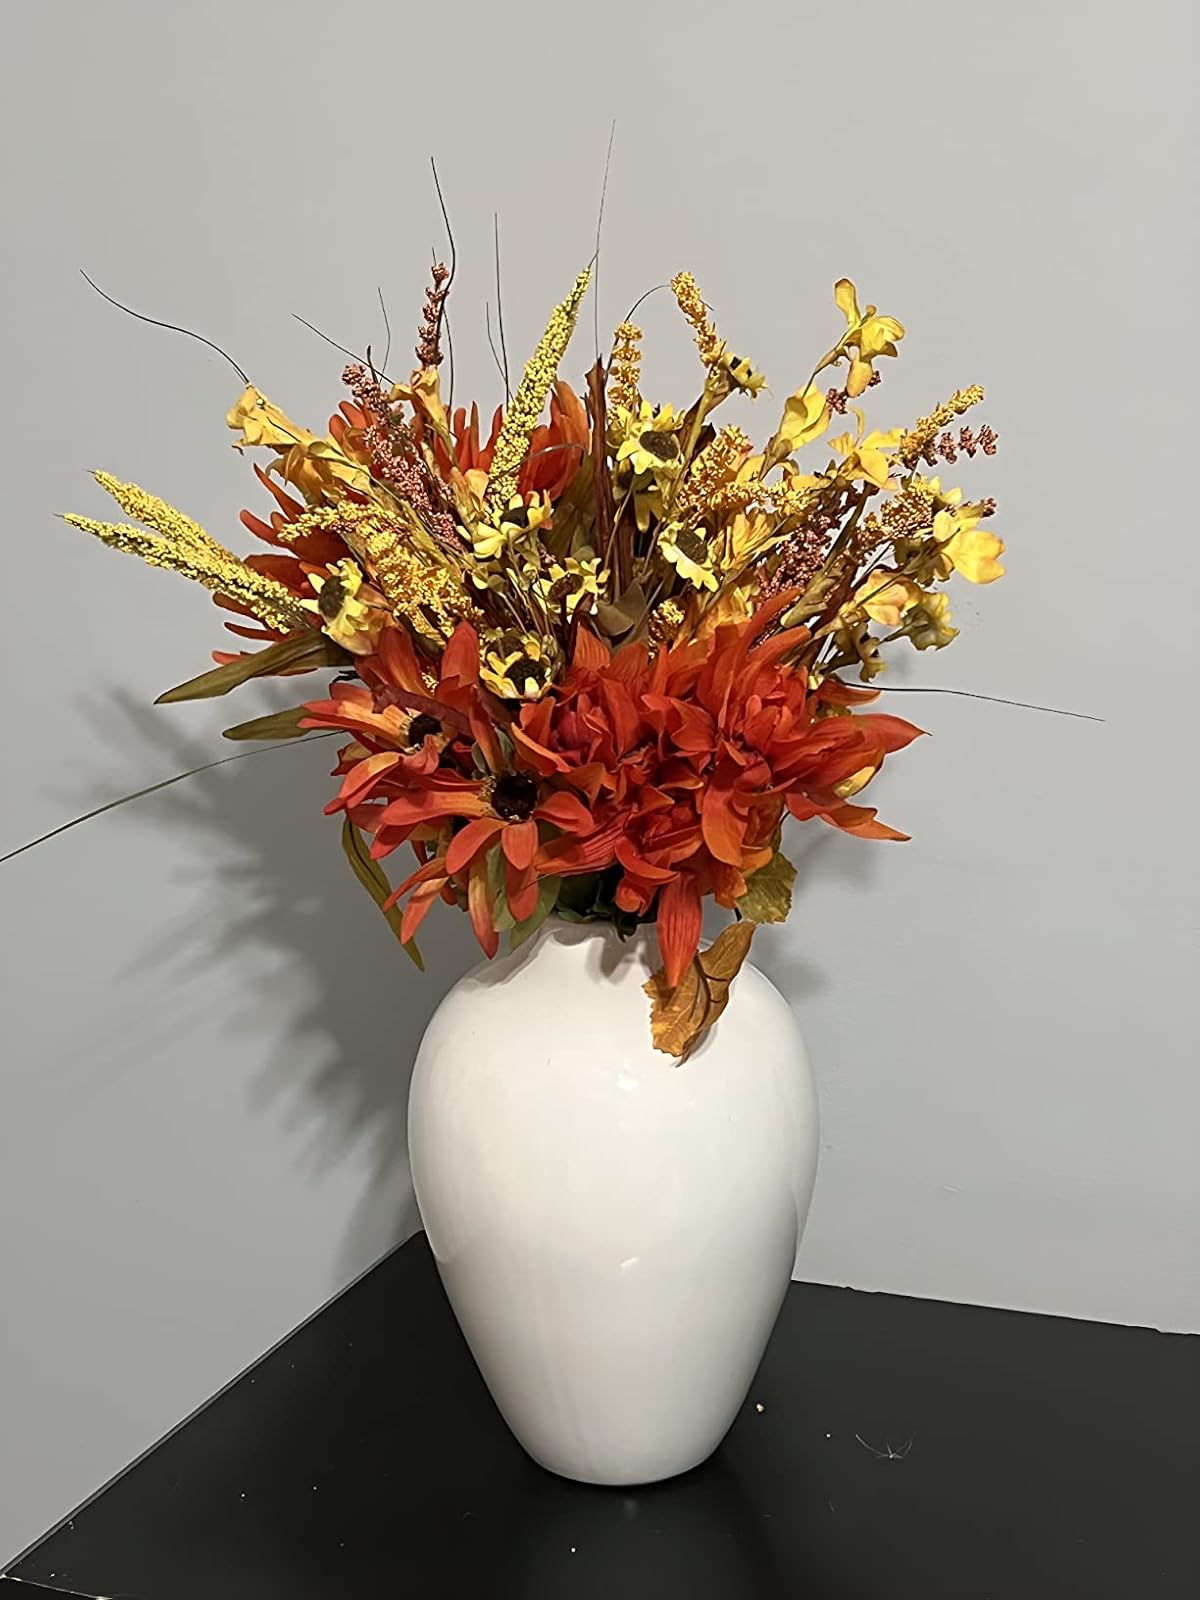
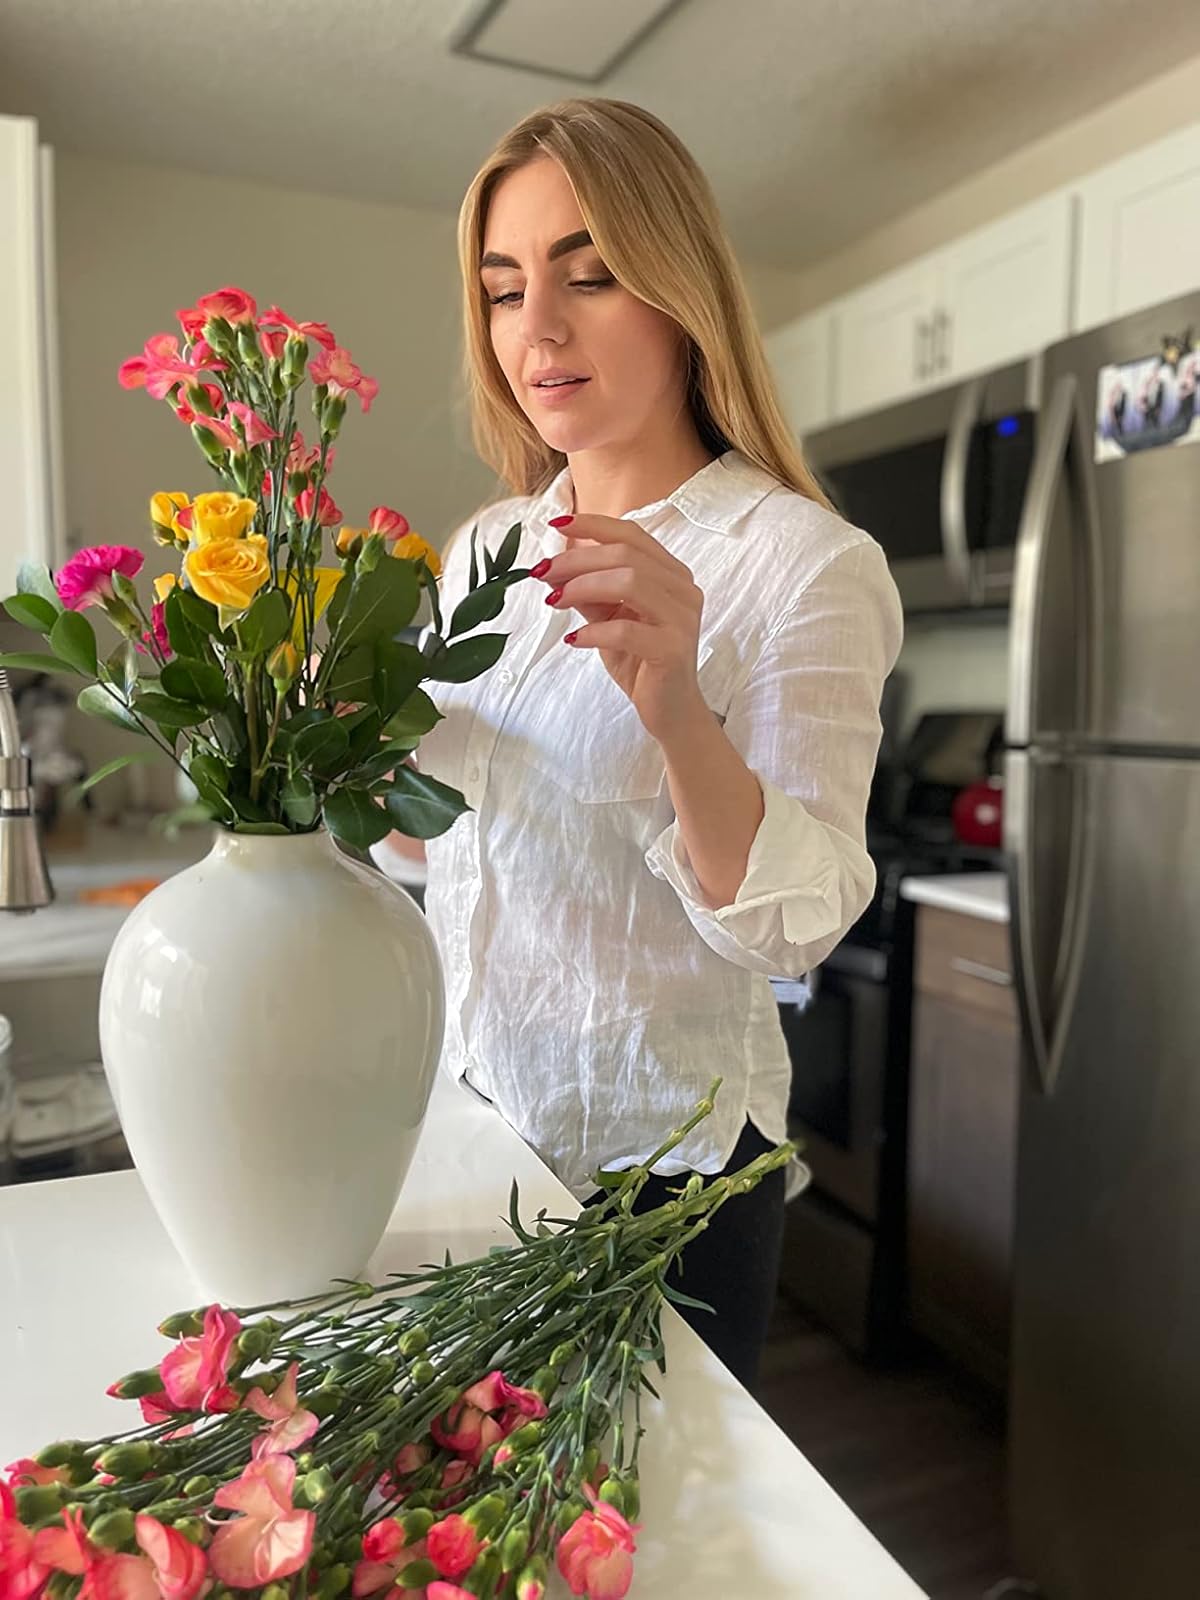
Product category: vase
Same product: yes